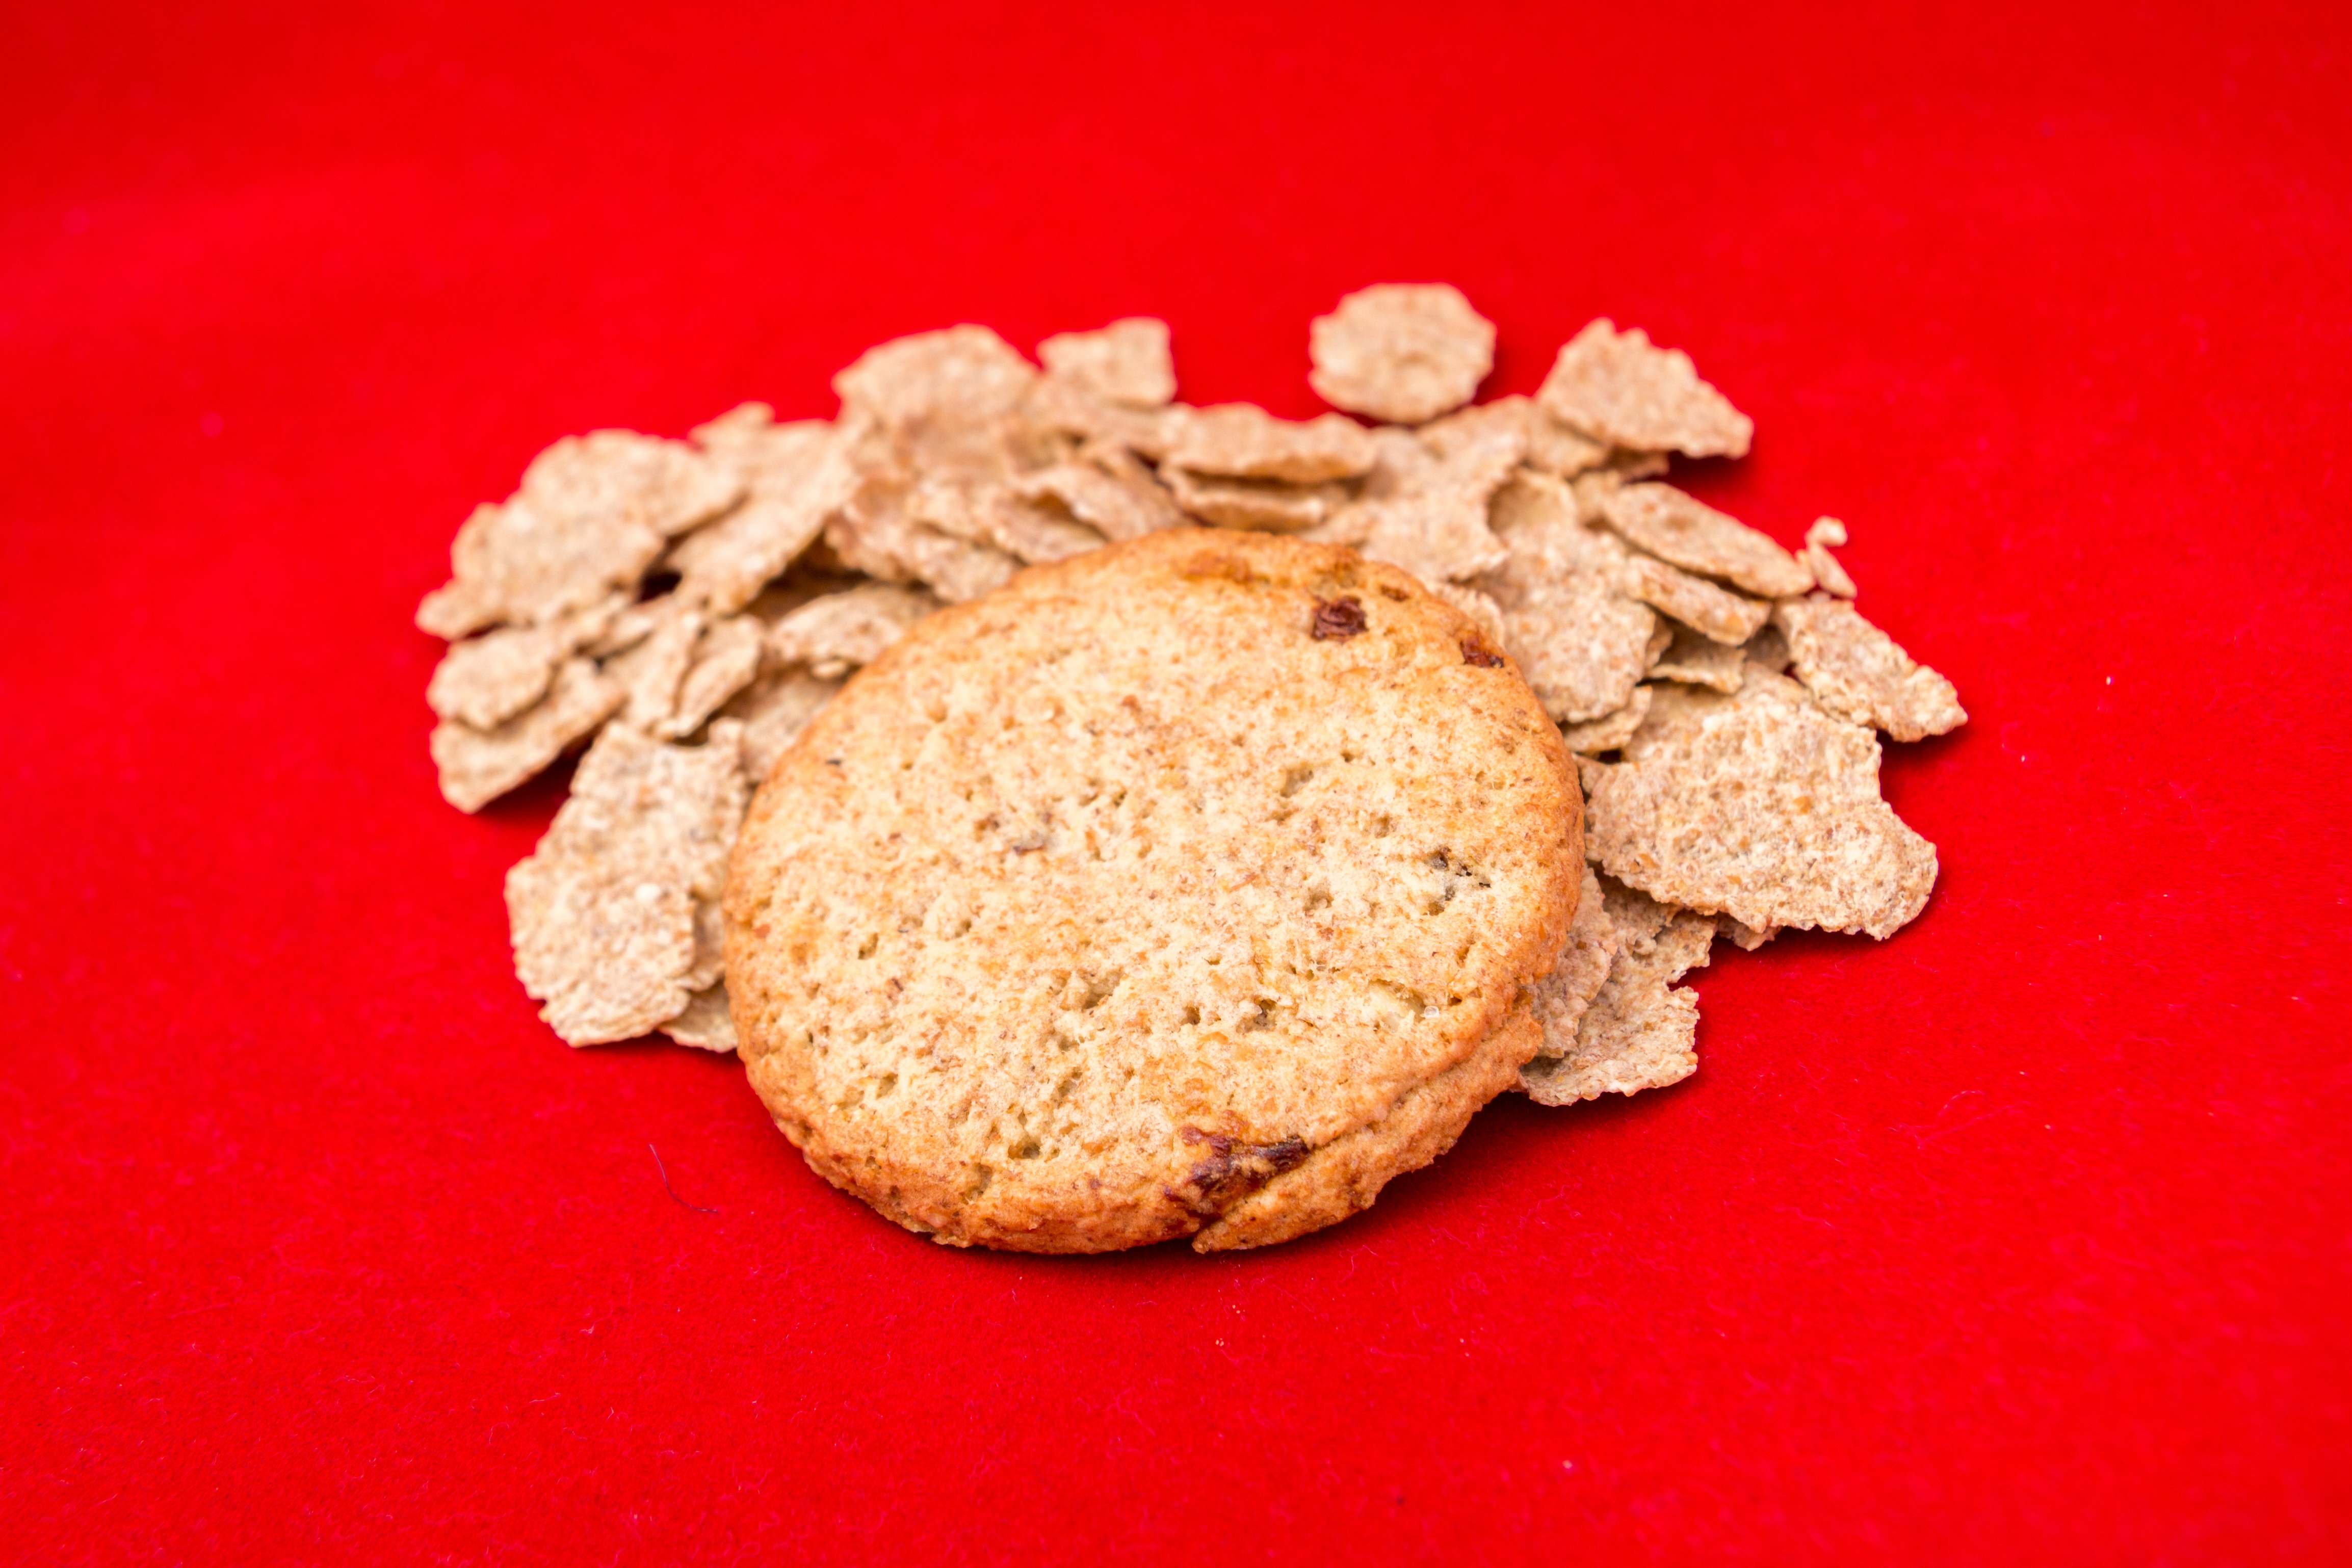
grain, dish, meal, food, red, produce, macro, handful, closeup, breakfast, baking, biscuit, healthy, cookie, dessert, delicious, health, use, cookies, icing, nutrition, tasty, vegetarian, healthy food, vitamins, healthy eating, organic, baked goods, appetizing, nutritious, placer, useful, organic food, red background, grass family, snack food, cookies and crackers, superfud